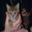
Label: cat